Piglet's Big Movie

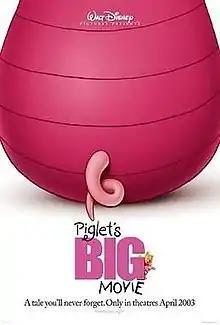
Theatrical release poster

Piglet's Big Movie is a 2003 American animated musical adventure comedy-drama film produced by the Japanese office of Disneytoon Studios and released by Walt Disney Pictures. The animation production was by Walt Disney Animation Japan, Inc. with additional animation provided by Gullwing Co., Ltd., additional background by Studio Fuga and digital ink and paint by T2 Studio. The film features the characters from the "Winnie-the-Pooh" books written by A. A. Milne and E. H. Shepard and is the third theatrically released "Winnie the Pooh" feature, after The Many Adventures of Winnie the Pooh and The Tigger Movie. In this film, Piglet is ashamed of being small and clumsy and wanders off into the Hundred Acre Wood, leading all of his friends to form a search party to find him.